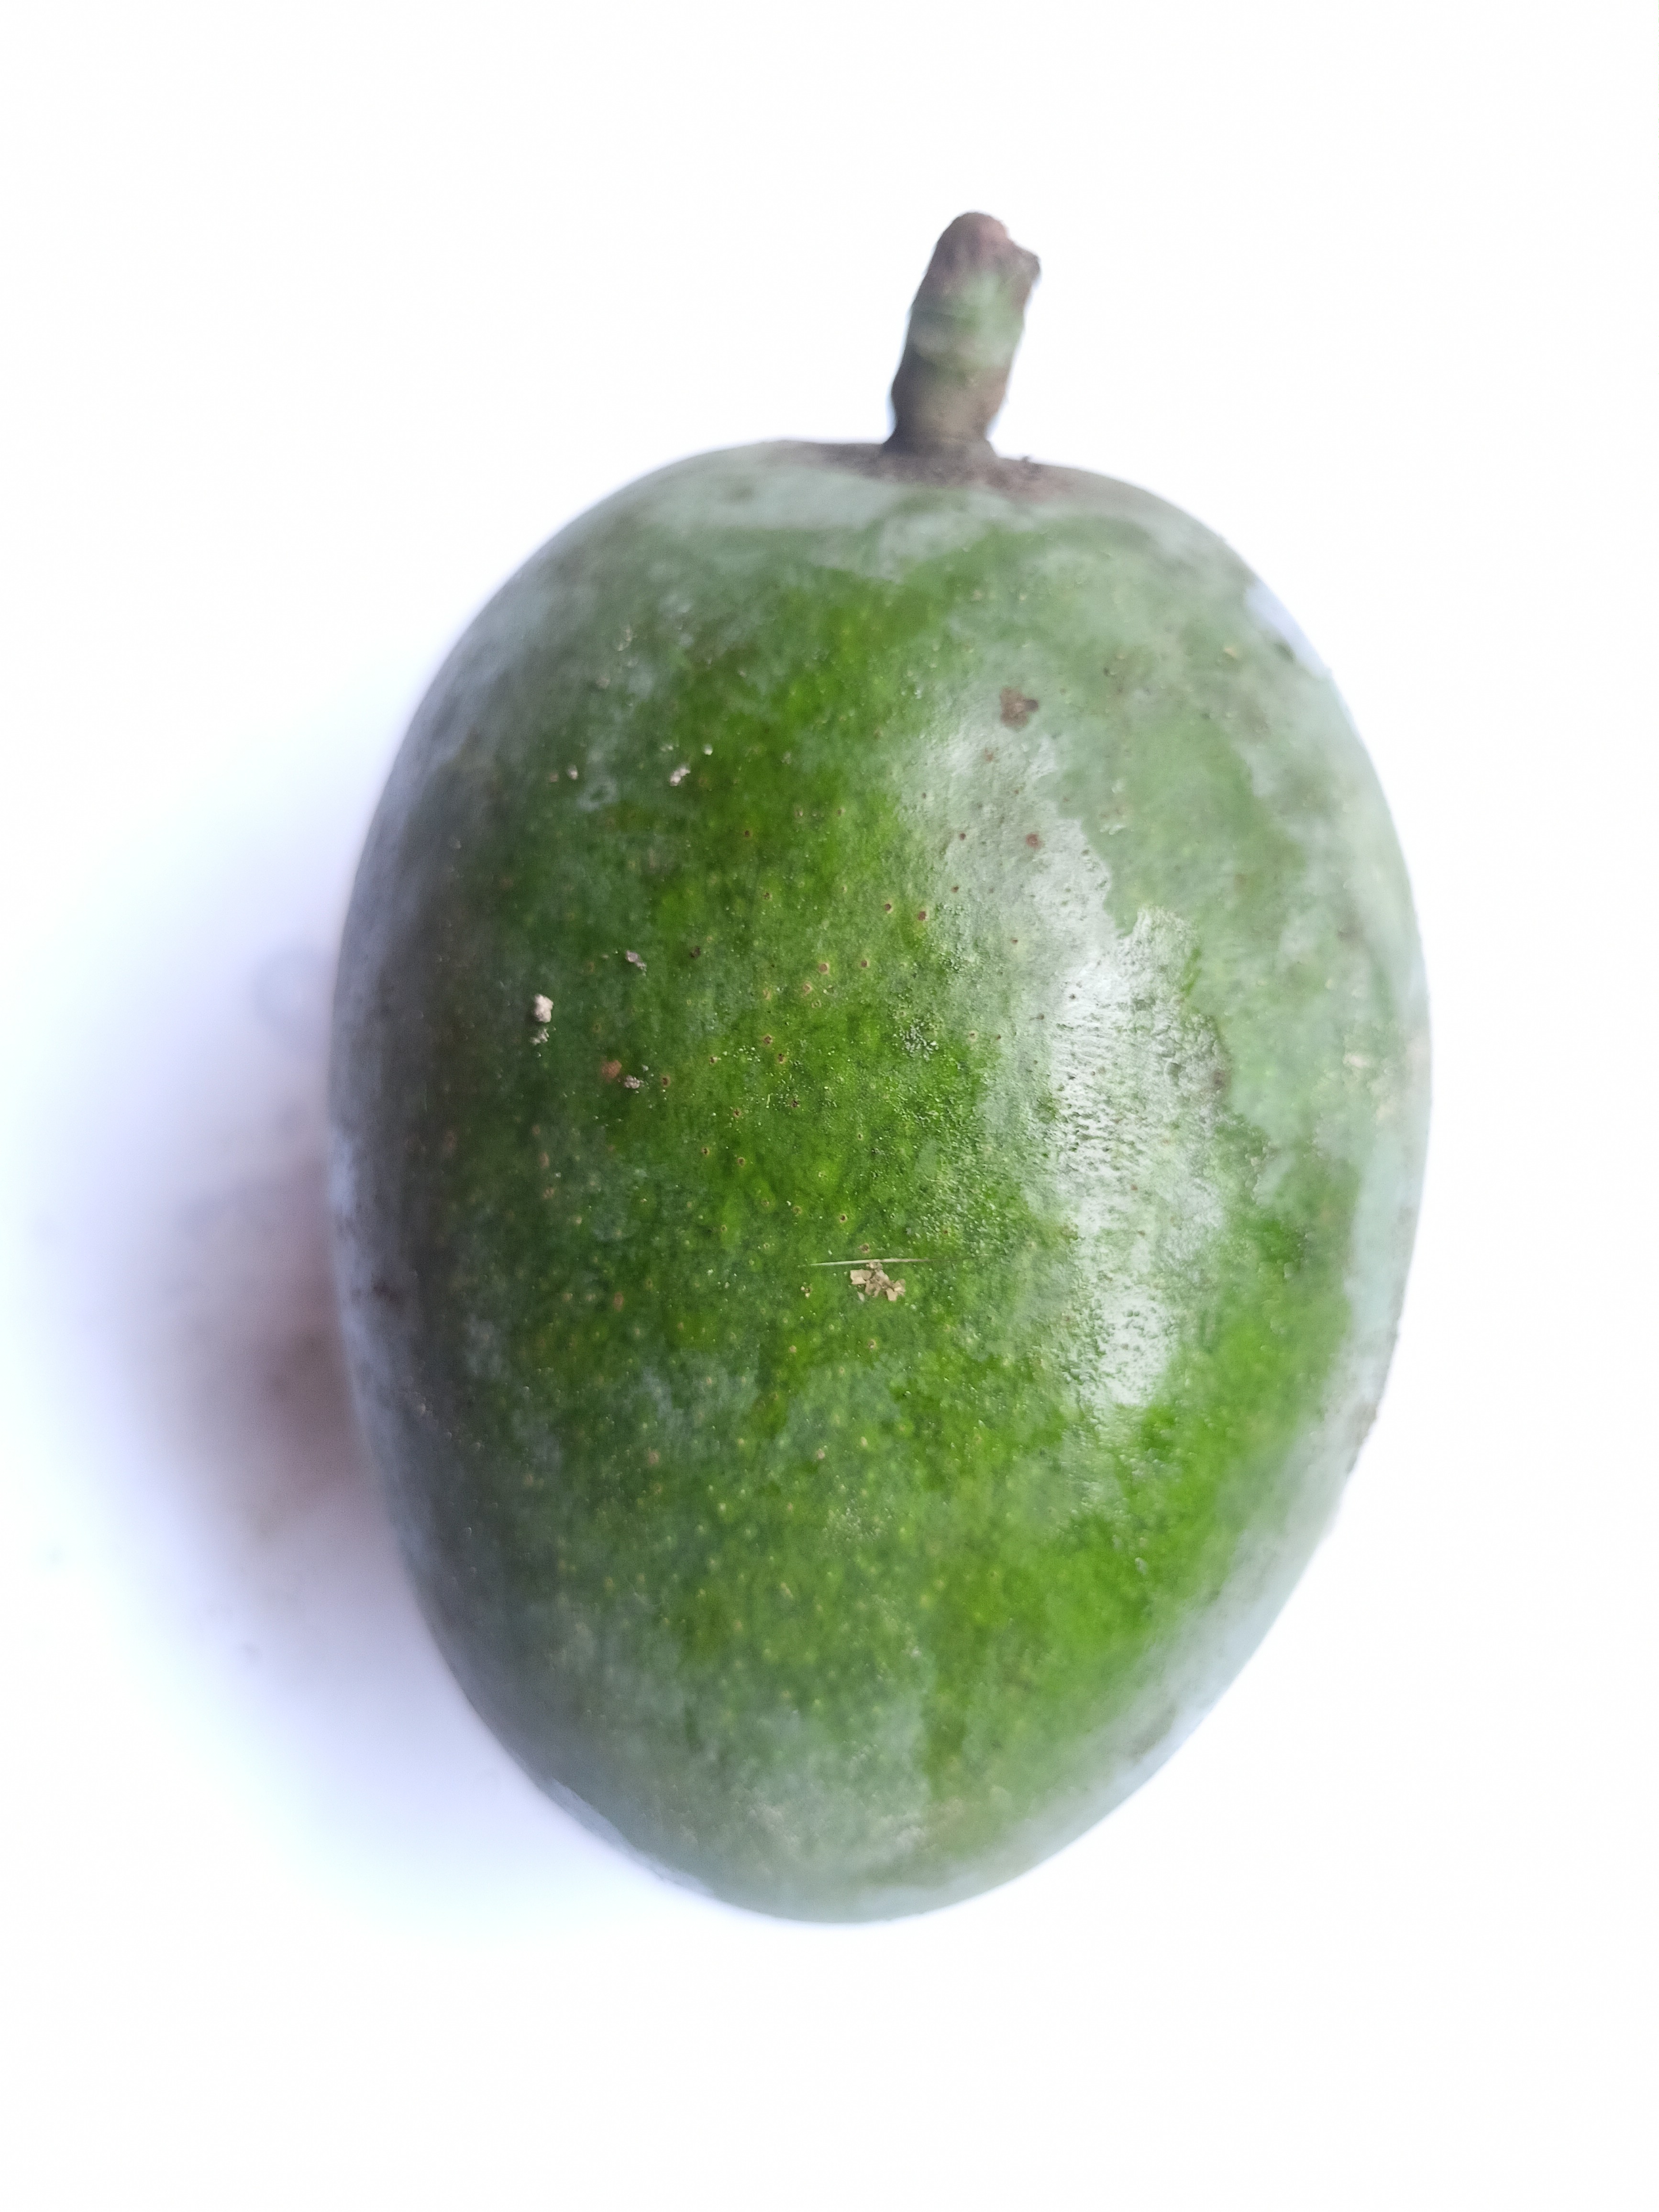
Mango variety: Khrishapat